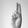
ASL letter: U